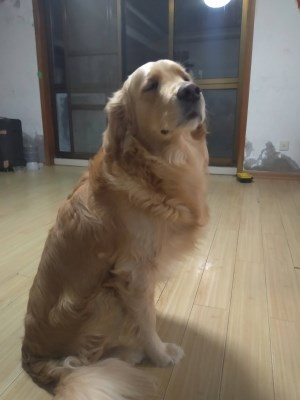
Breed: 5355-n000126-golden_retriever